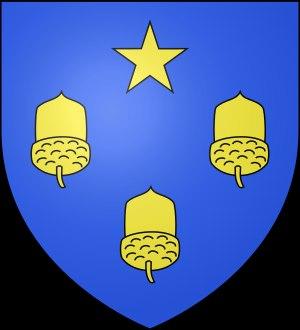
Le village de Jacou est resté pendant des siècles une minuscule communauté de moins de 100 habitants. Sa proximité avec Montpellier lui a pourtant valu un passé prestigieux. Ce fut d'abord le choix de grands magistrats, les Bocaud, d'y édifier leur château et d'y créer un vaste domaine agricole.